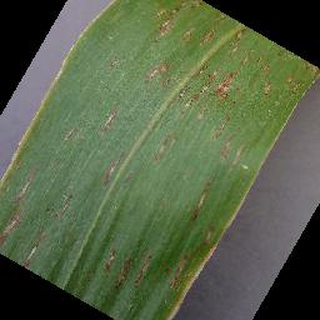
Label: corn_cercospora_leaf_spot